Charles Luckman

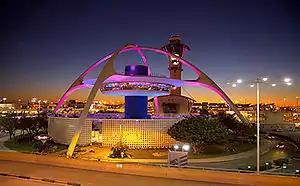
The Theme Building, designed by Luckman with William Pereira and Welton Becket.

In the early 1950s, Walt Disney developed relationships with leaders of the Los Angeles architectural community, notably Pereira and Luckman. He chose Pereira and Luckman due to the fact that both architects were designing Marineland of the Pacific, which was to be the world's largest aquatic park when it opened in 1954. Luckman, who had known Disney for years, recounts hearing Disney describe his concept of Disneyland during lunch in April 1952. He came back with a preliminary design for a seven-acre Disneyland but Disney rejected the concept for being "too small". Luckman said, "I called a halt. Building that Disneyland that big, or bigger, would not only require a larger site than the one on Riverside, it would also require money that Walt Disney did not have." Despite his rejection, Disney hired Pereira and Luckman to design the Disneyland Hotel, which originally consisted of a two-story guestroom complex with shopping, dining and recreational facilities.